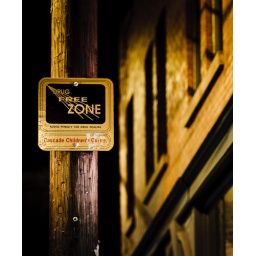
Telephone pole and brick building on Eastlake Avenue in Seattle.